Marc Acito

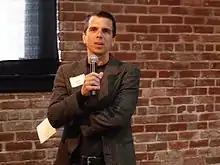
Acito in 2009

Born in Bayonne, New Jersey, Acito was raised in Westfield, New Jersey, and is a 1984 graduate of Westfield High School. He studied in the BFA musical theatre program at Carnegie Mellon University but left before graduation. In 1990 he received a bachelor's degree from Colorado College. In 2009, Colorado College awarded him an honorary doctorate.